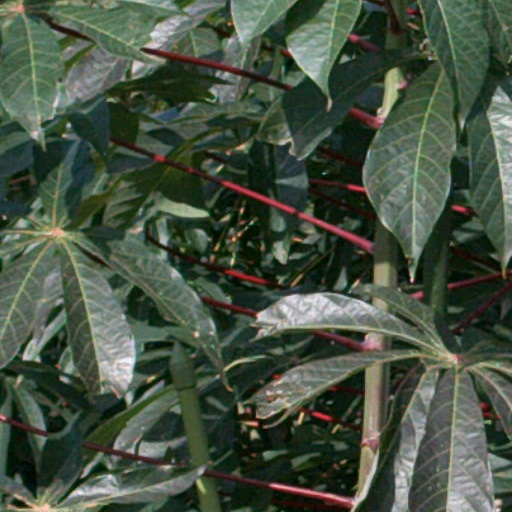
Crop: cassava